Gun tunnel

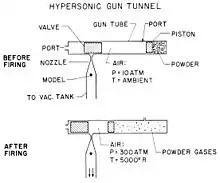
Schematic drawing showing principles of operation of original gun tunnel

A gun tunnel is an intermediate altitude hypersonic wind tunnel that can be configured to produce hypersonic flows at roughly 30 to 40 km altitude. This uses a piston for isentropic compression. The hypersonic facility at IISC Bangalore, India has a high enthalpy gun tunnel, which can produce Schlieren imaging and produce up to 8 megajoules of energy. Using a piston can be very tricky due to reflecting of shocks. At the facility, they use aluminium diaphragm to produce shocks and paper diaphragm to avoid shocks and pass through the hypersonic chamber. The pressure used is significantly higher like 30 times the atmosphere.